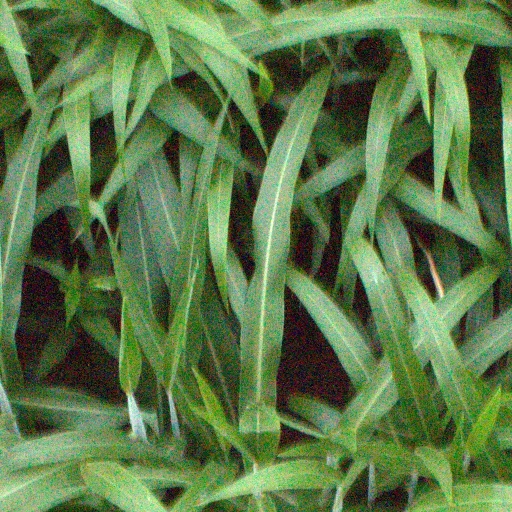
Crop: sorghum